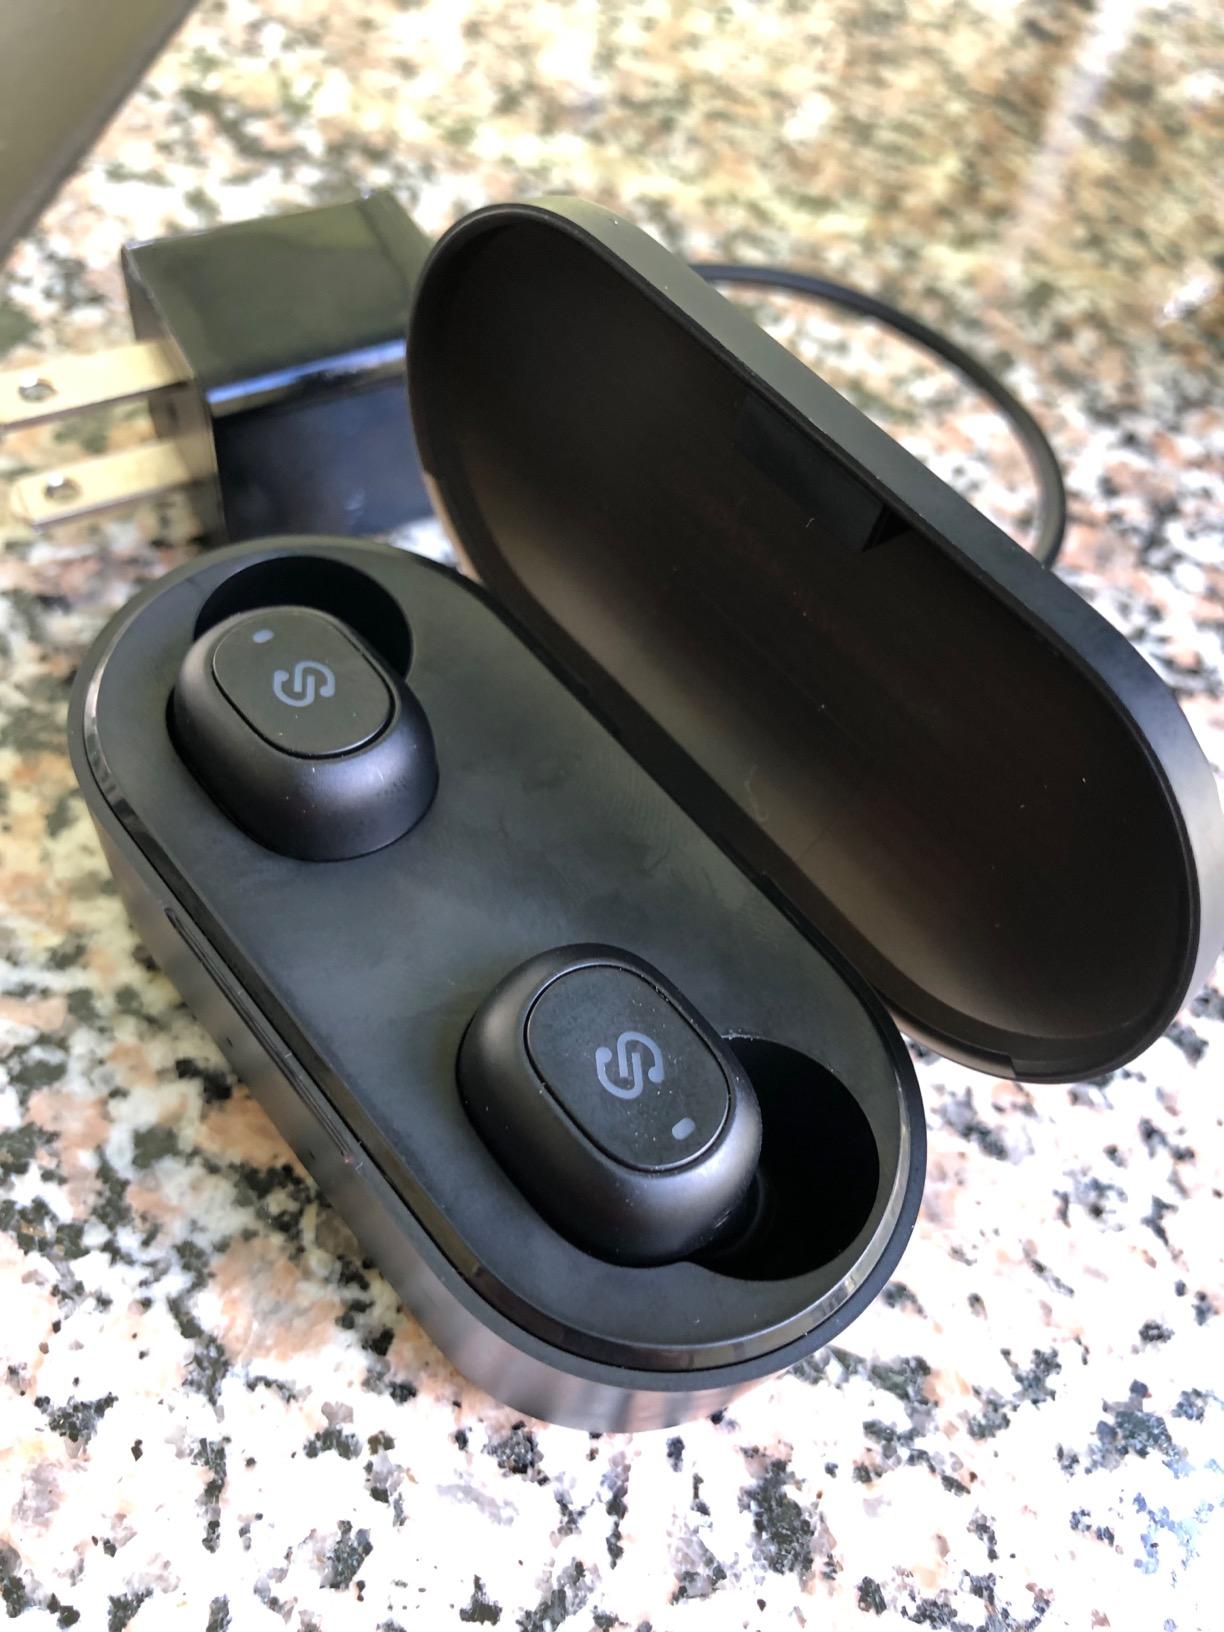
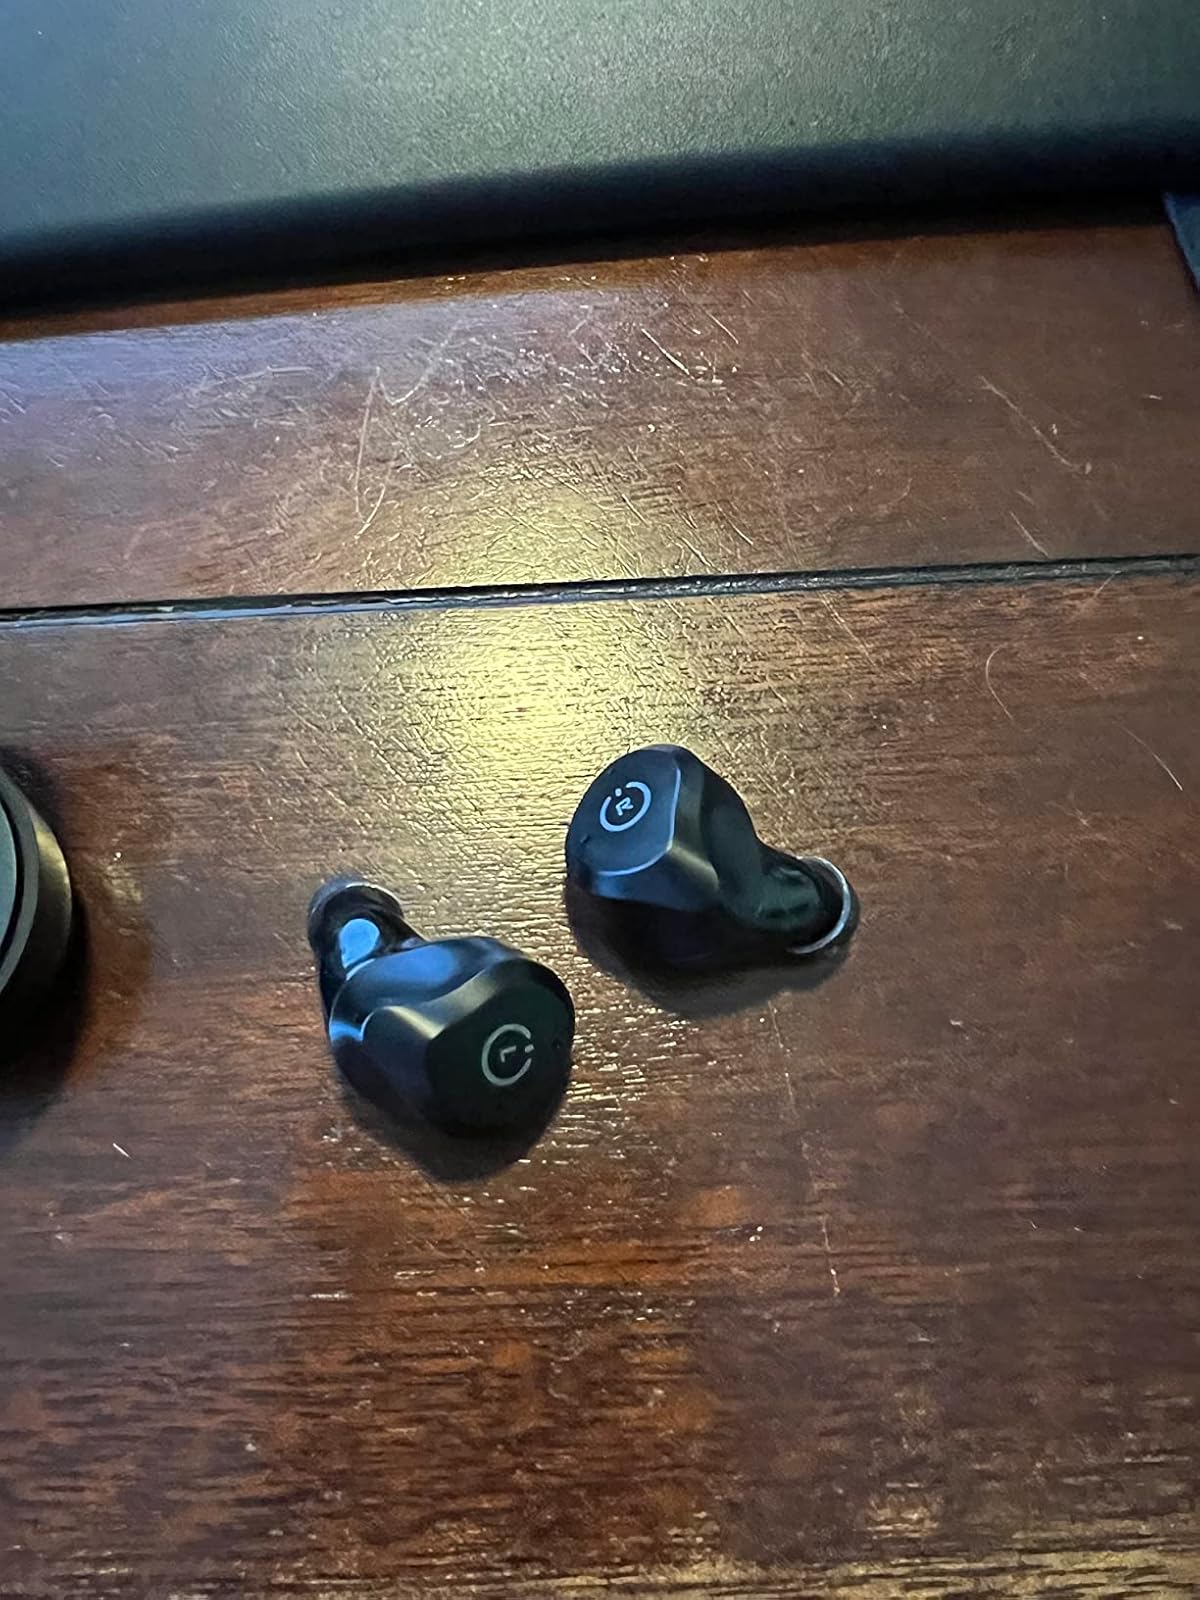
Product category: earbuds
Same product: no